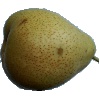
Label: pear_forelle